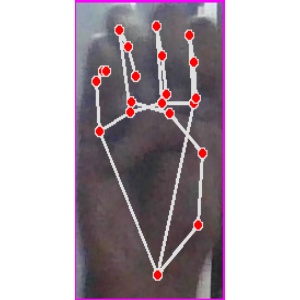
अक्षर: म